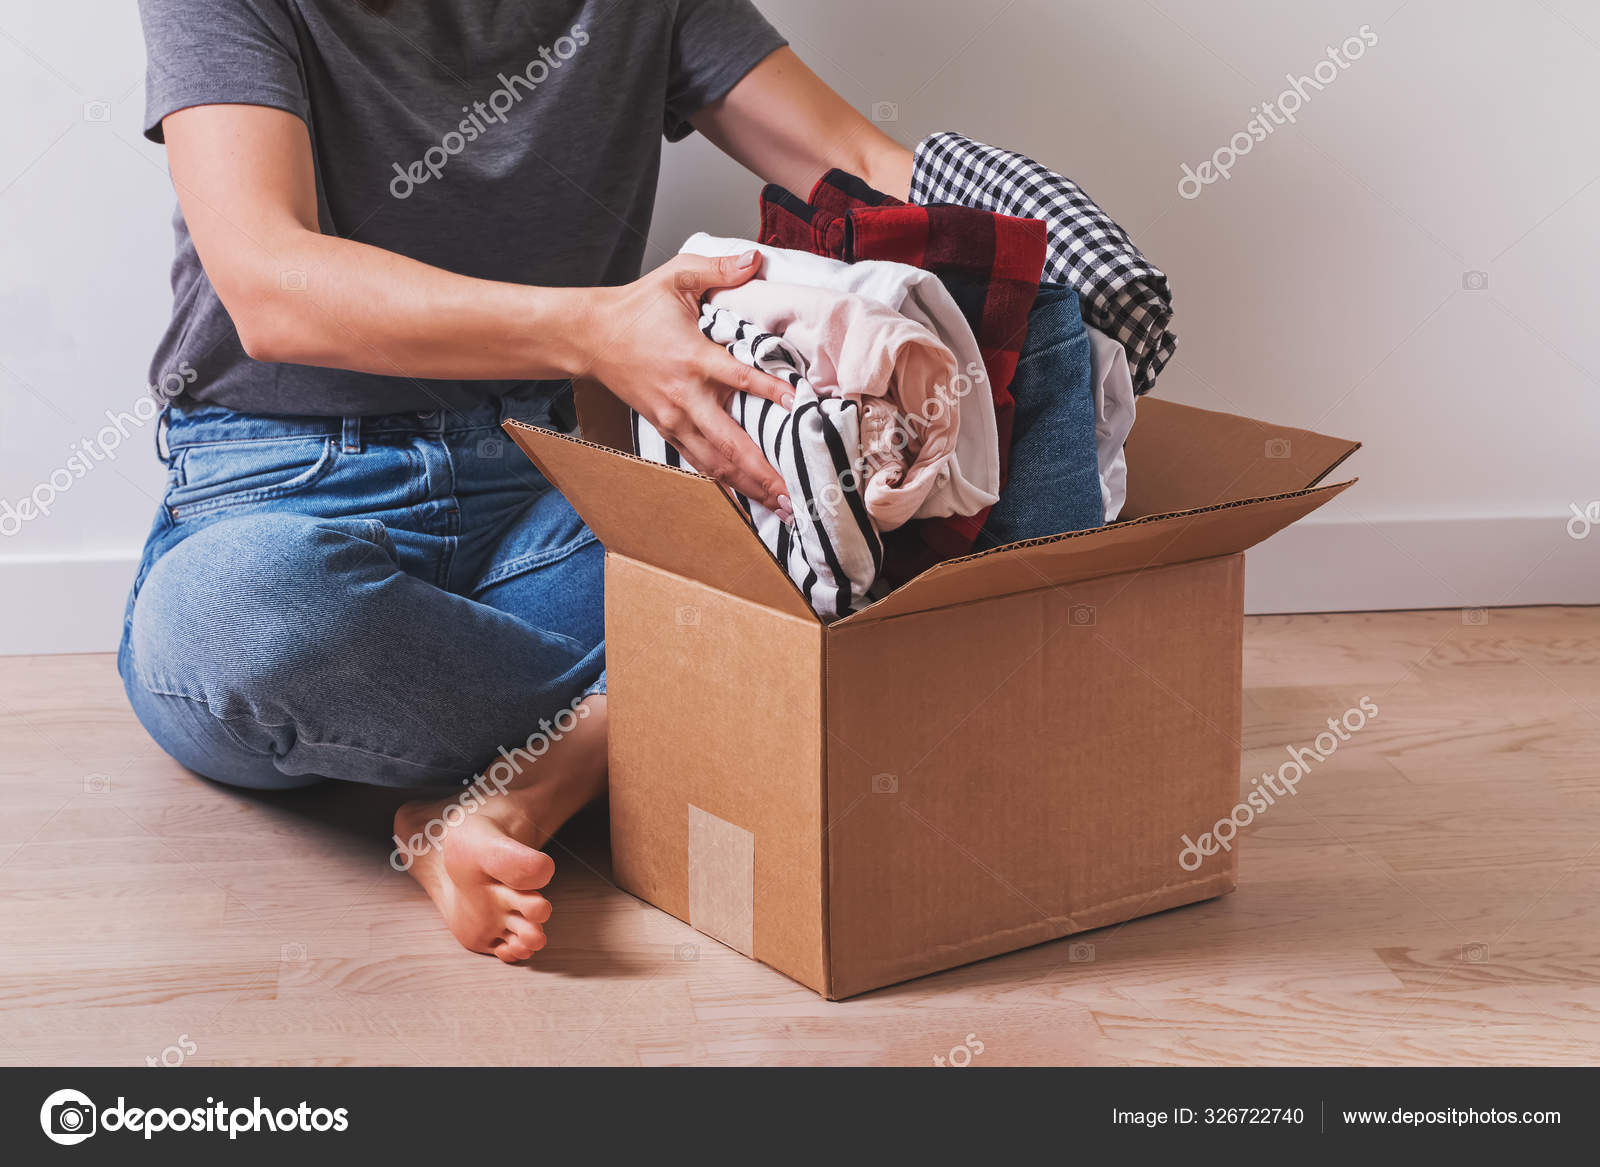
Label: cardboard